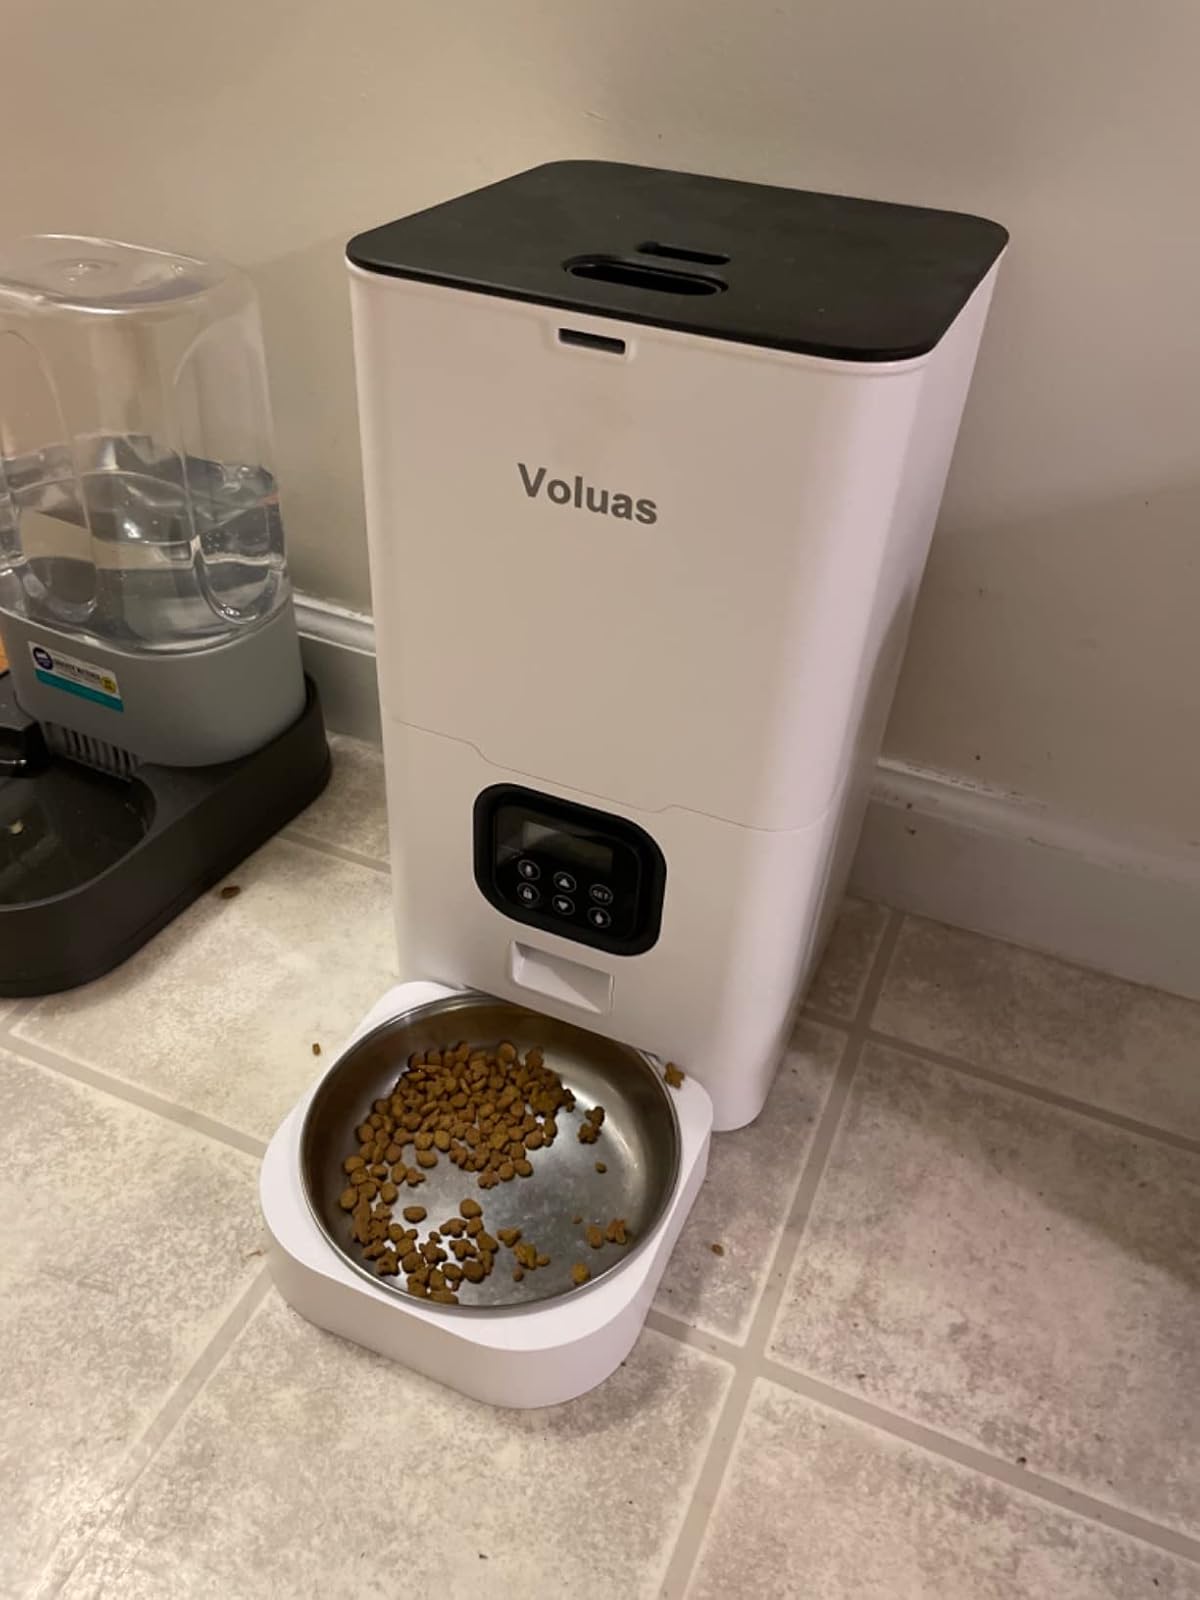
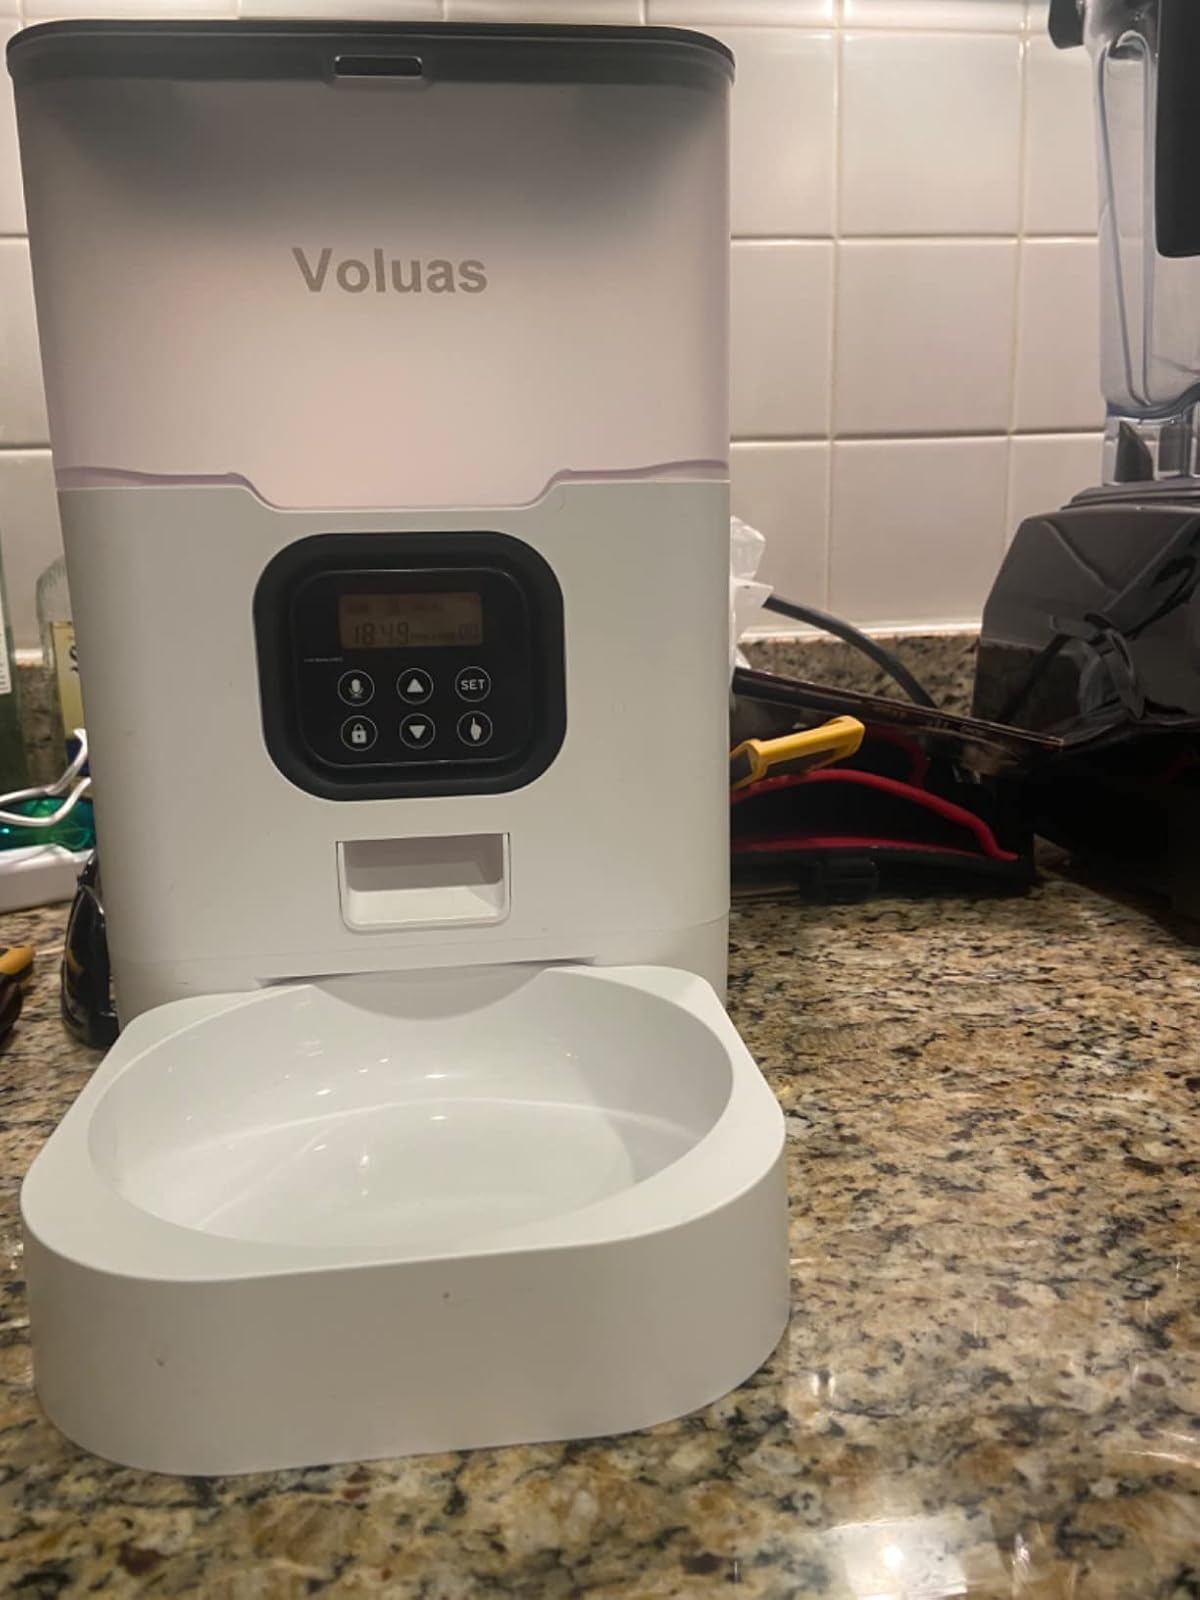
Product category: items_feeder
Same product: no